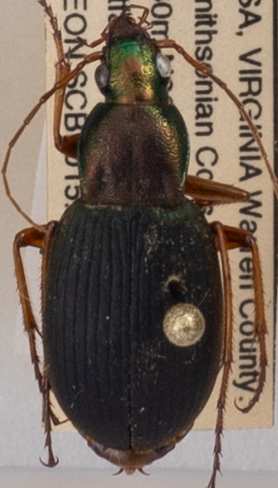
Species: Chlaenius aestivus
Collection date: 2022-06-16 04:00:00
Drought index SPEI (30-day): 0.54
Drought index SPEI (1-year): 0.512
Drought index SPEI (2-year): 0.71